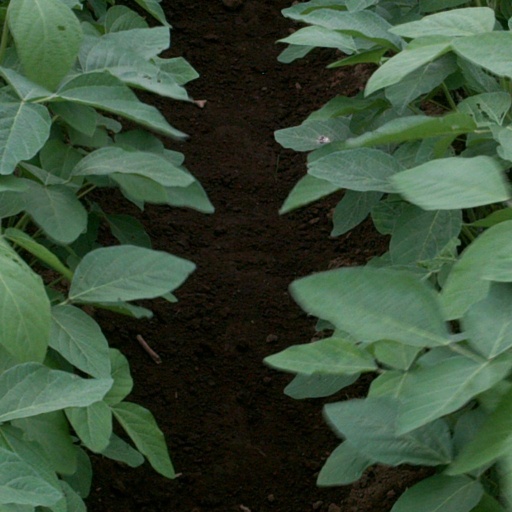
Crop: soybean